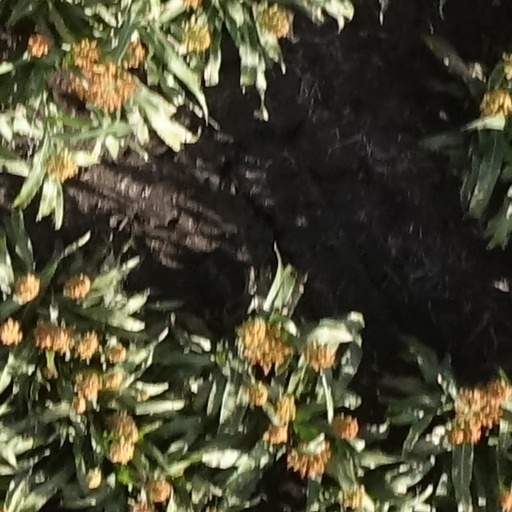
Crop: sorghum